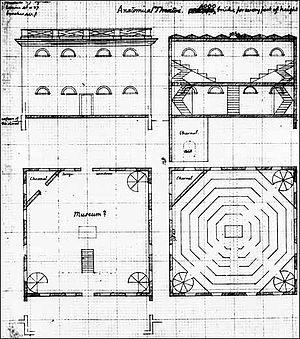
Pour l'histoire de l'anatomie, un théâtre anatomique est un édifice spécialisé où l'on procédait à des dissections anatomiques en public durant les Temps modernes et au début de l'Époque contemporaine en Occident.